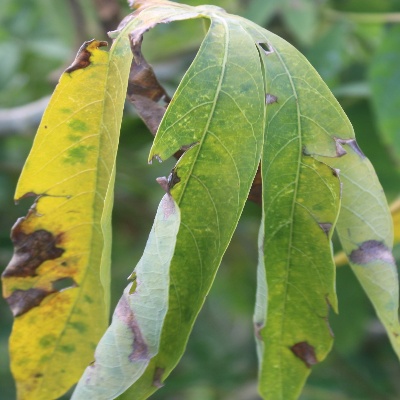
Crop: Cassava
Condition: bacterial blight